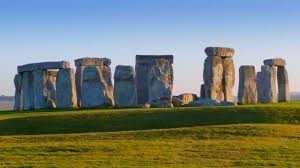
Landmark: Stonehenge